Amaryllis (band)

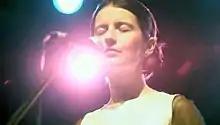
Ewa Domagała

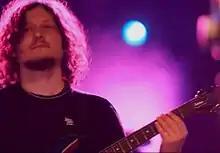
Marek Domagała

In May 2007 the band won a Grand Prix of Spring Rock Festival, and in June they won Song of Songs Festival in Toruń. Thanks to that, they were able to record their first music video for the song "Abyssus". It was recorded in 2008 by Rafał Jerzak.